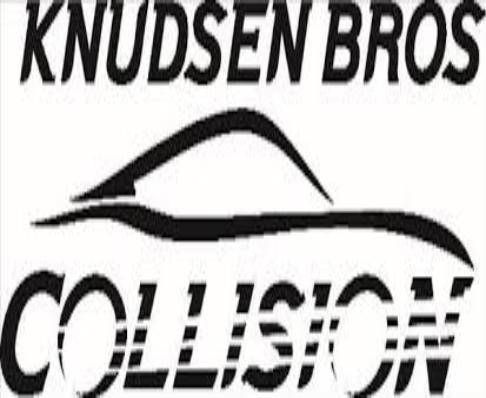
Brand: knudsen
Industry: Others